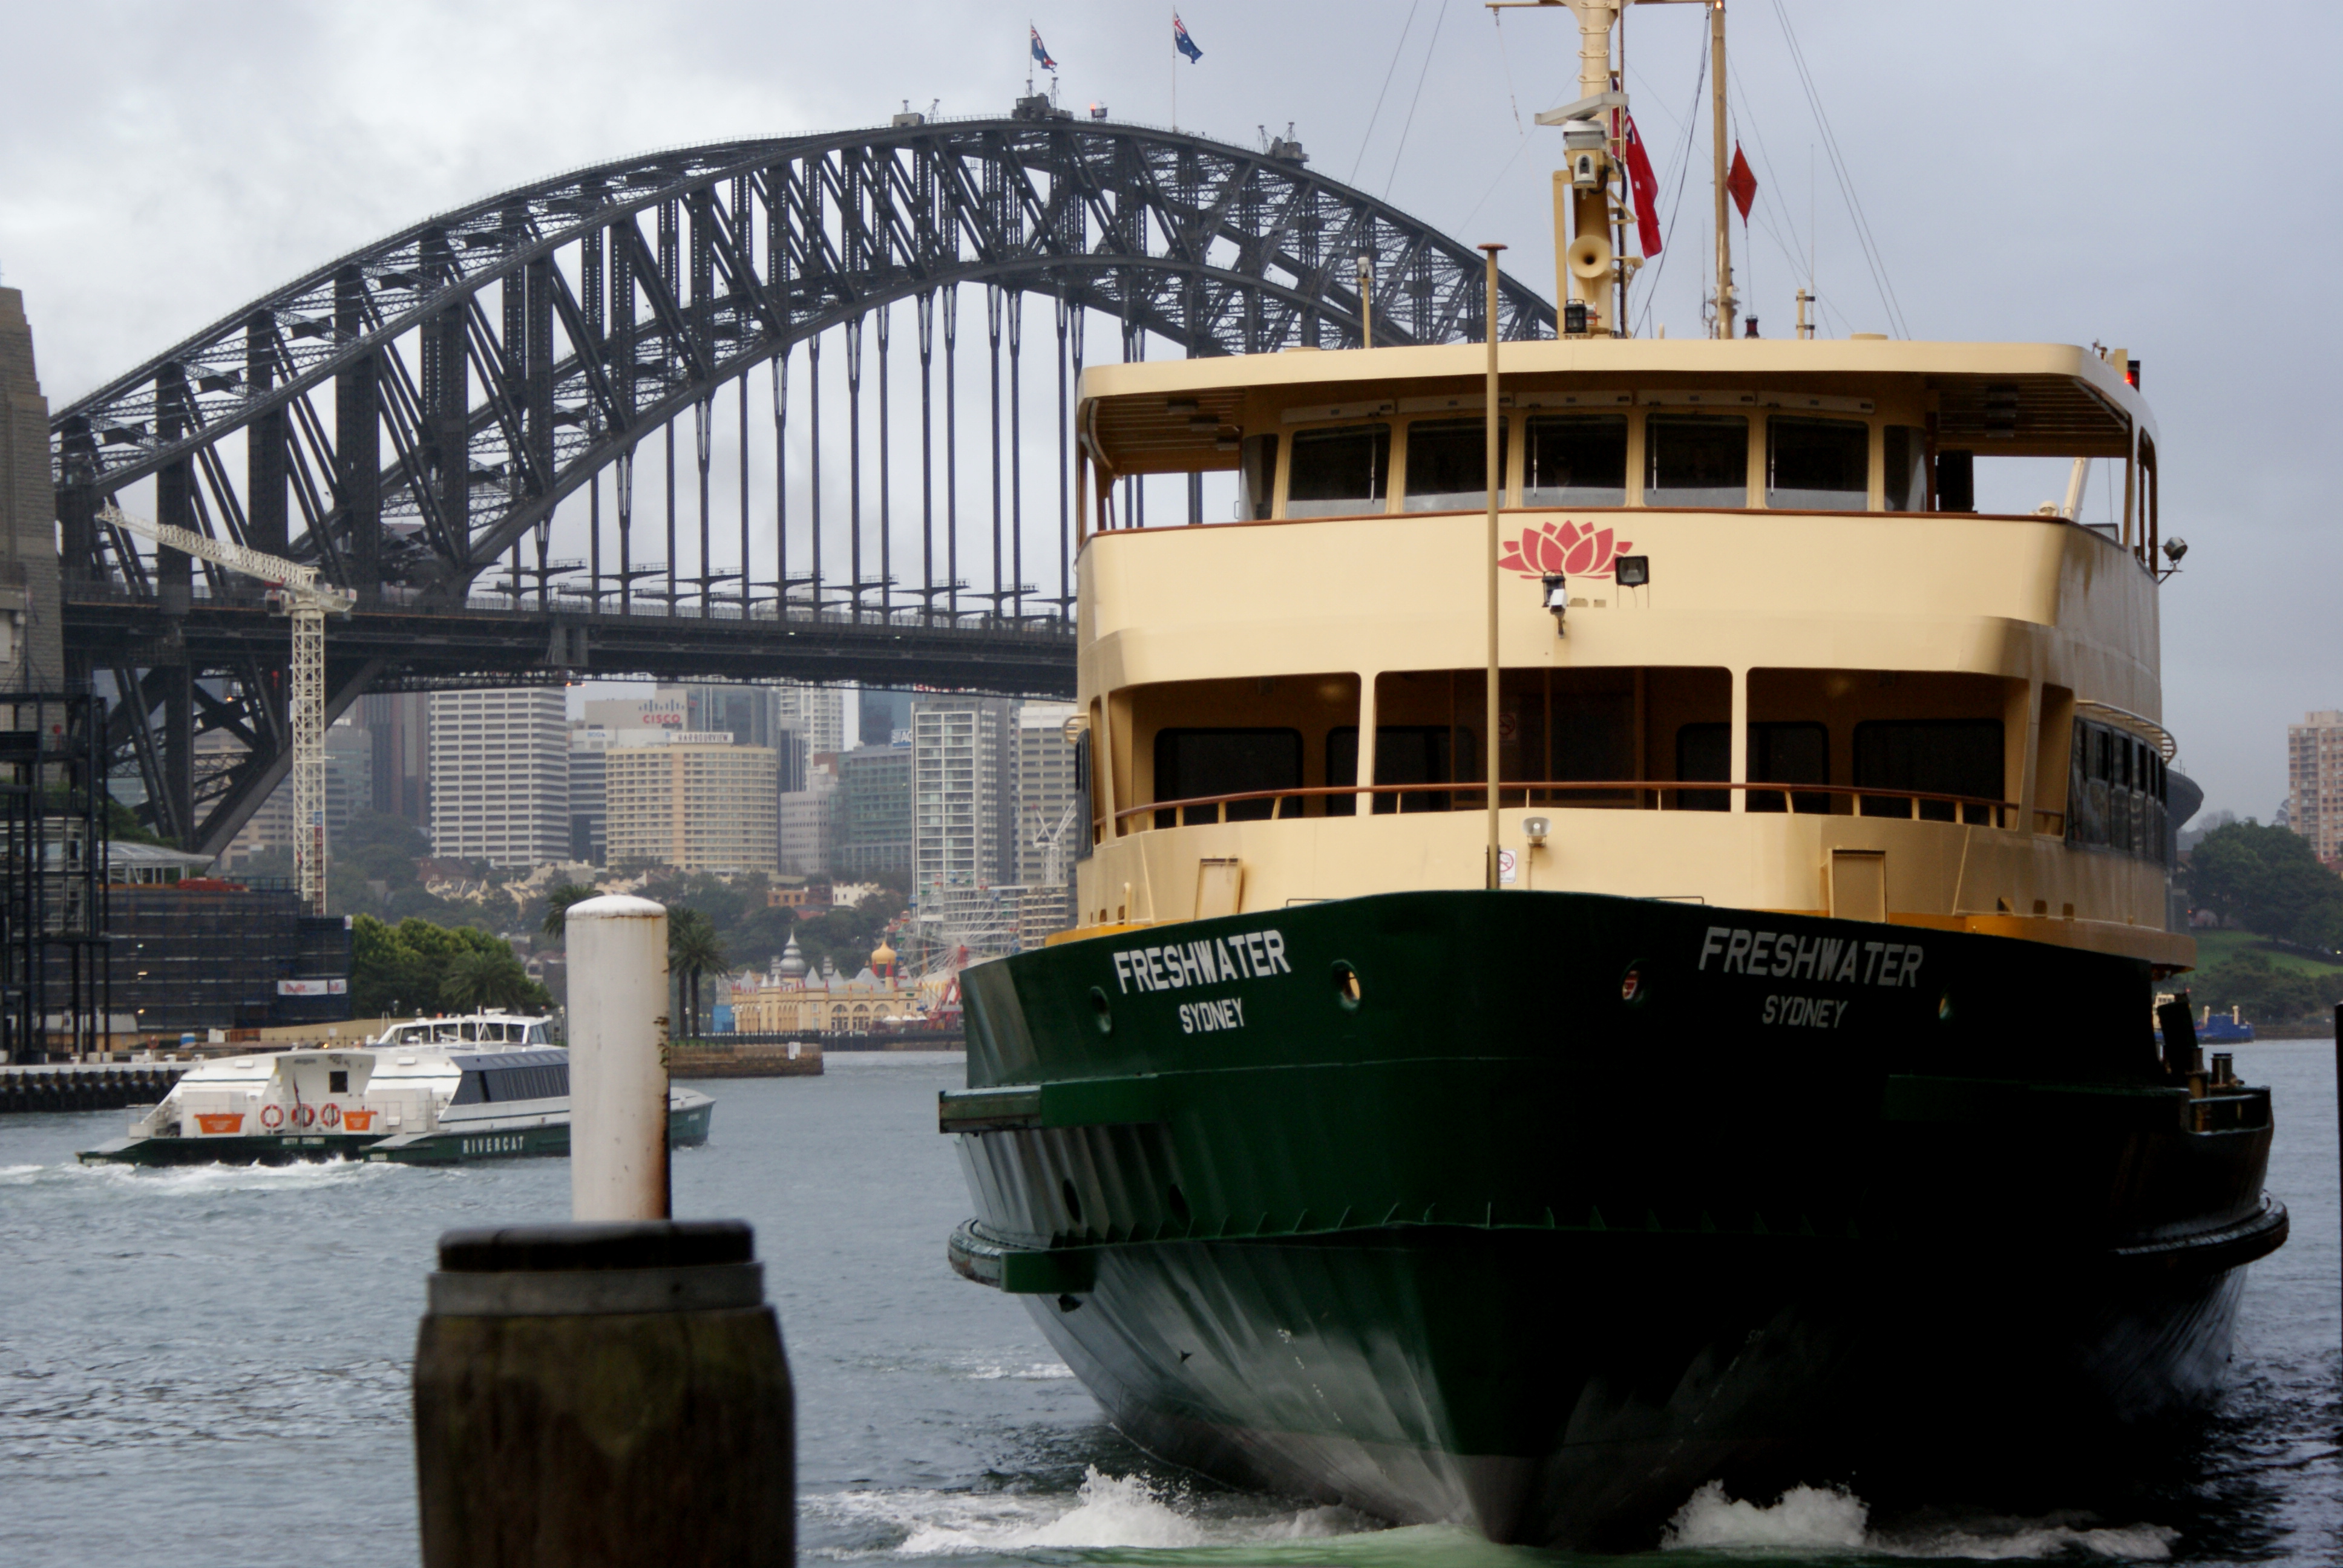
sea, boat, ship, transport, vehicle, sydney, harbor, waterway, ferry, boats, publictransport, trains, tugboat, trams, ferries, manlyferry, buses, sydneyharbourbridge, watercraft, sydneyharbour, harbourcruisesydney, sightseeingsydney, thingstodoinsydney, passenger ship, freight transport